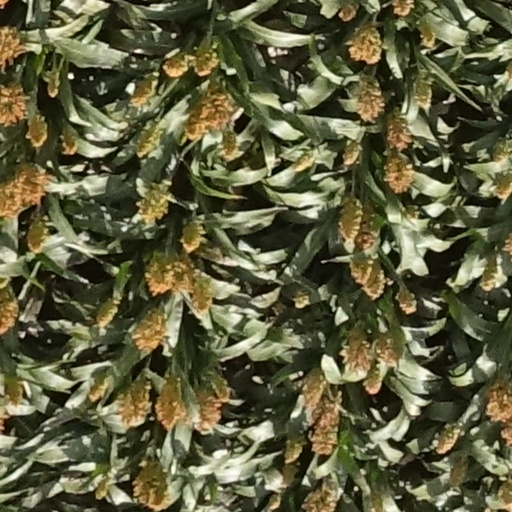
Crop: sorghum